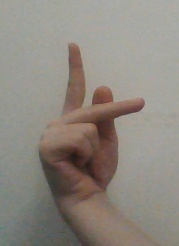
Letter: dha